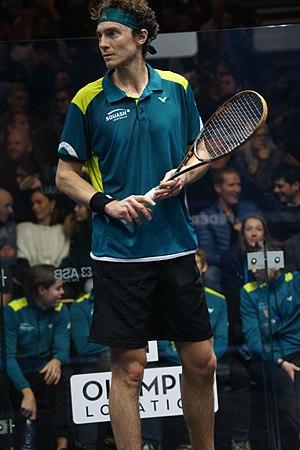
Cameron Pilley, championnats du monde de squash par équipe Marseille 2017
Cameron Pilley, né le 27 octobre 1982 à Yamba, est un joueur professionnel de squash représentant l'Australie. Il atteint, en janvier 2011, la 11ᵉ place mondiale sur le circuit international, son meilleur classement. Il est champion d'Australie en 2005.